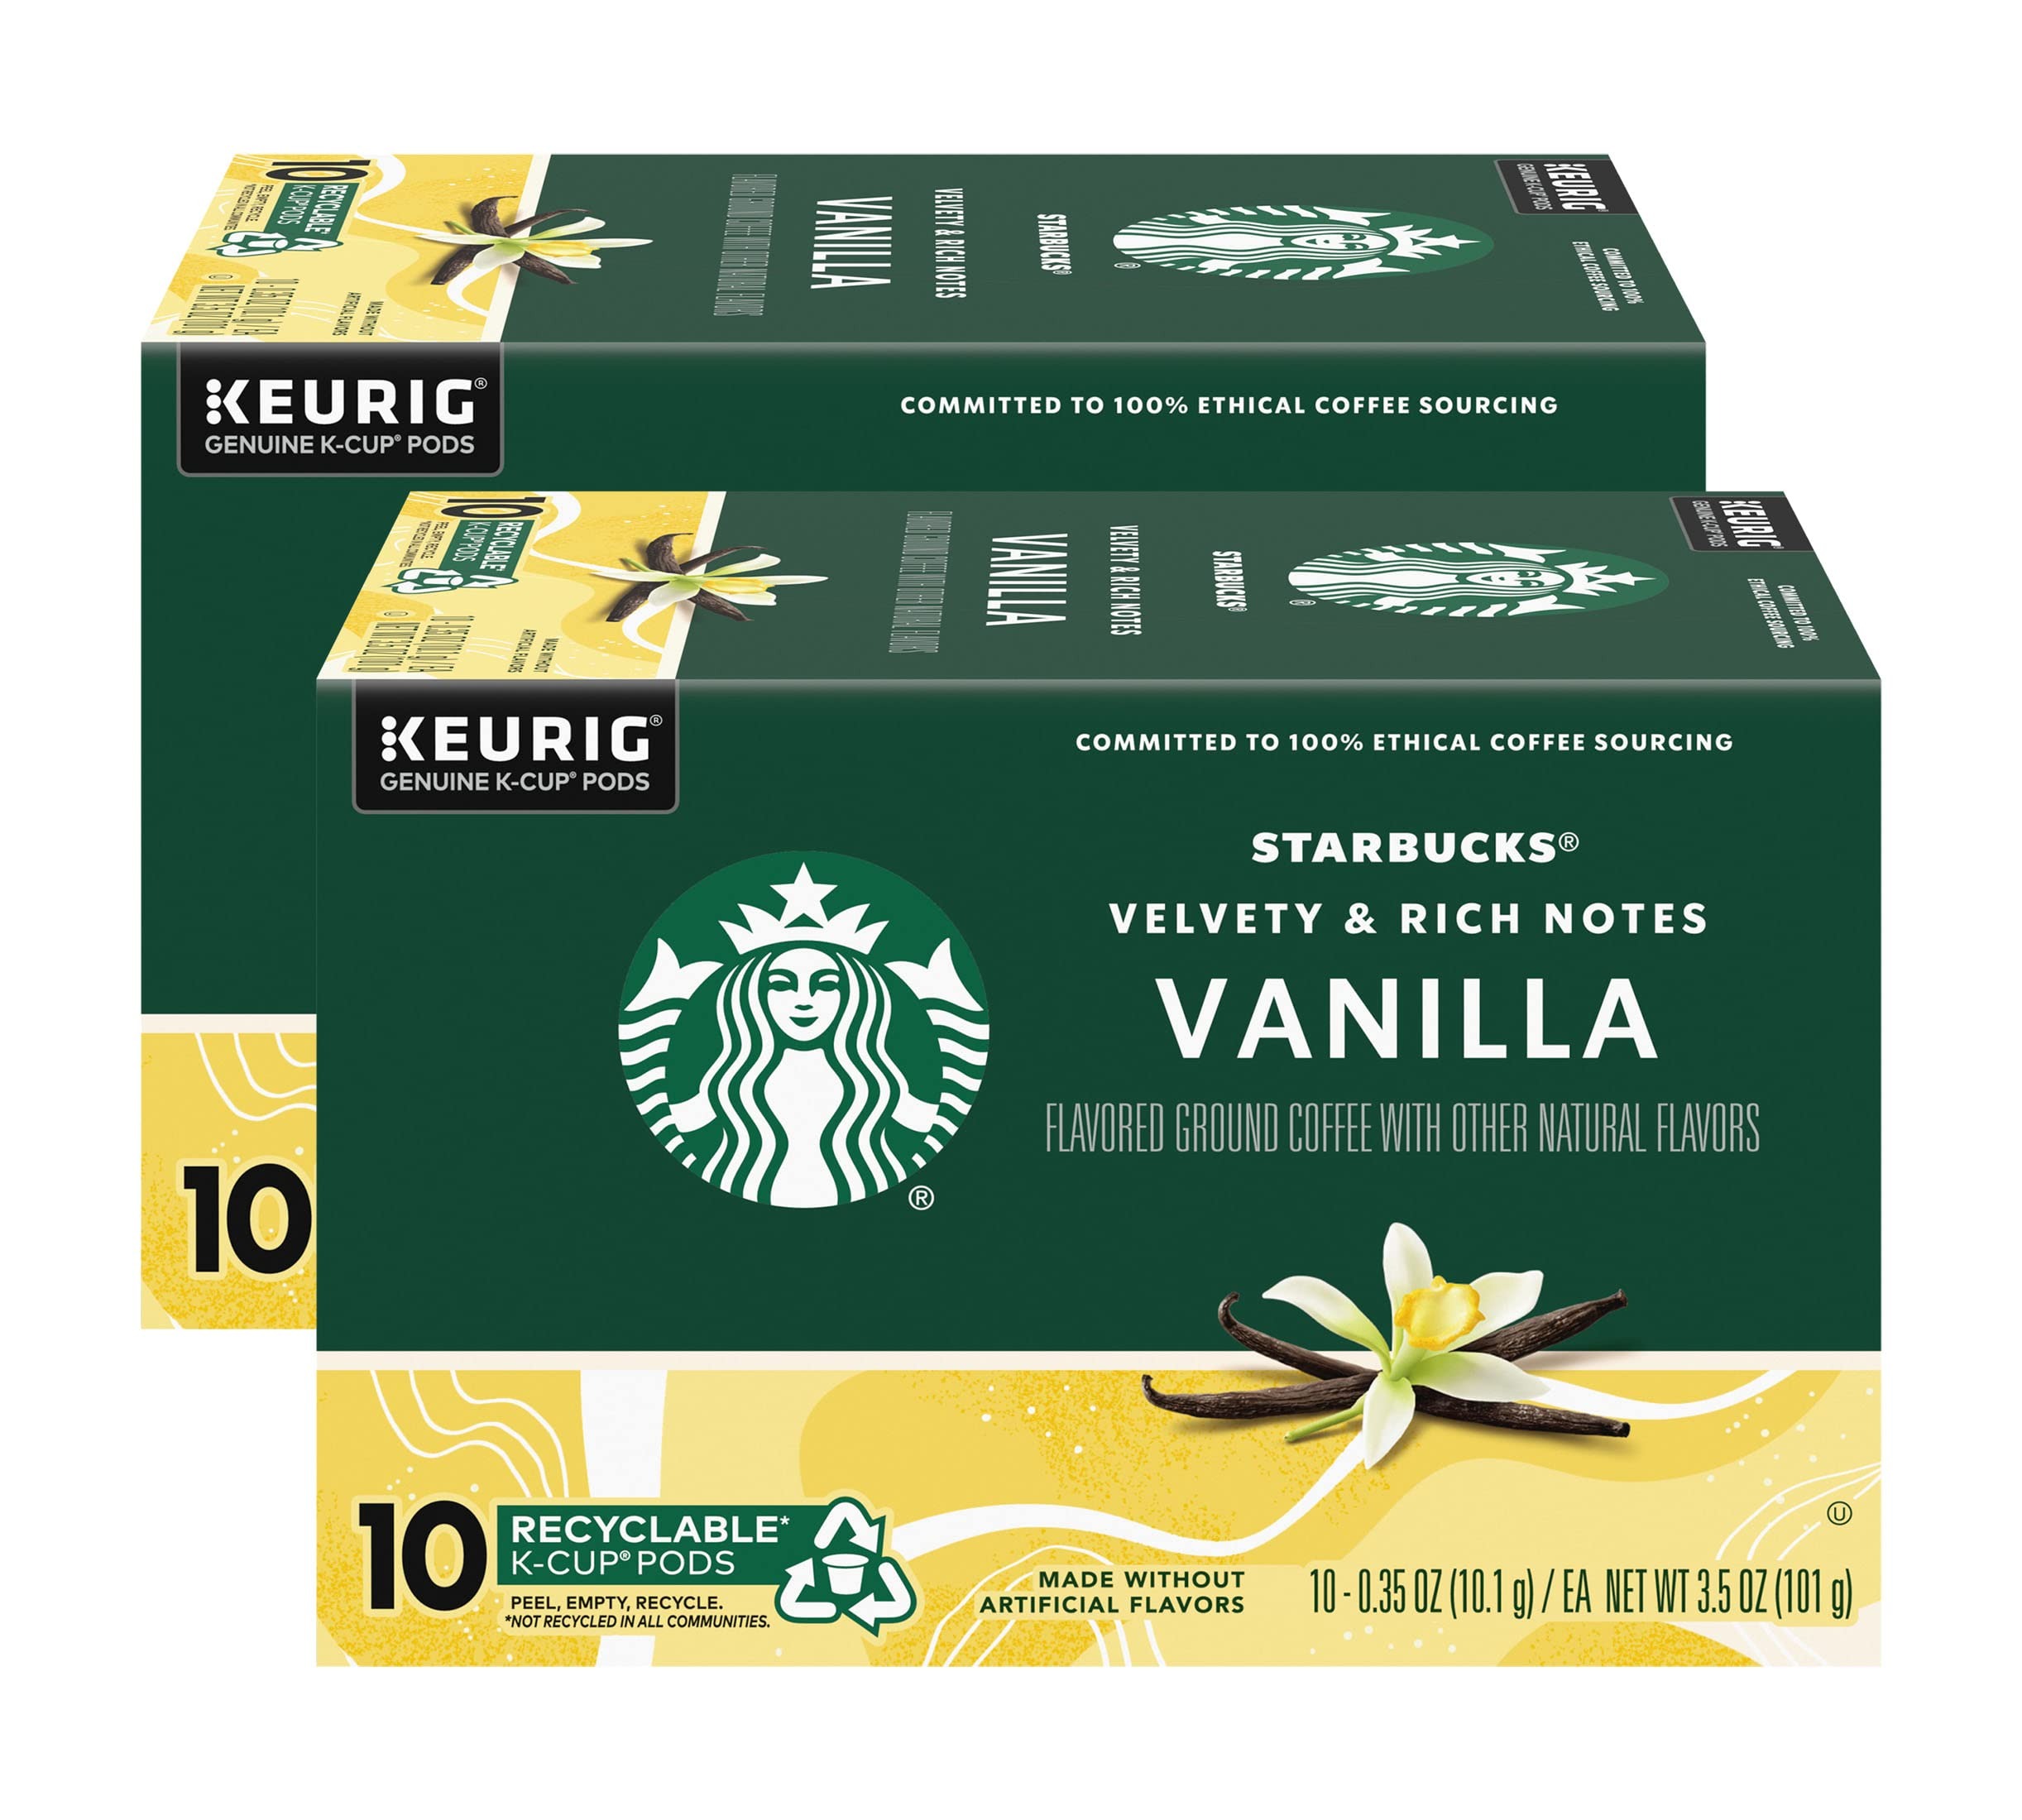
Item Name: Starbucks Flavored Coffee K-Cup Pods, Vanilla Flavored Coffee, Made without Artificial Flavors, Keurig Genuine K-Cup Pods, 10 CT K-Cups/Box (Pack of 2 Boxes)
Product Description: Vanilla can't help but add sweet comfort to classic recipes, which is why we go to great lengths to incorporate just the right amount in ours. Perfecting the balance between mellow Starbucks Blonde roast beans and natural vanilla flavor results in a delicious coffee that could only come from Starbucks. Tasting Notes: Silky & Rich, Light & Smooth with a perfect balance of vanilla sweetness. It’s easy to brew the perfect cup: Use 8-oz setting on your brewer; Press the Brew button; Add milk or sugar to bring out even more flavor! It's easy to brew the perfect cup at home with your favorite Starbucks K-Cup pods. You'll discover a variety of blends to fit your mood, the season or the tastes of gathered guests. Adding a touch of inspiration like milk, cream, syrup or a variety of other customizations lets you put a personal twist on your favorite Starbucks brew. Starbucks K-Cup pods are designed for use with the Keurig Single Cup Brewing System. Starbucks K-Cup pods make a perfect cup of coffee easy to enjoy—whether it's a moment at the start of a new day, or as a reward at the end of a long one./B>
Value: 20.0
Unit: Count

Price: 12.99